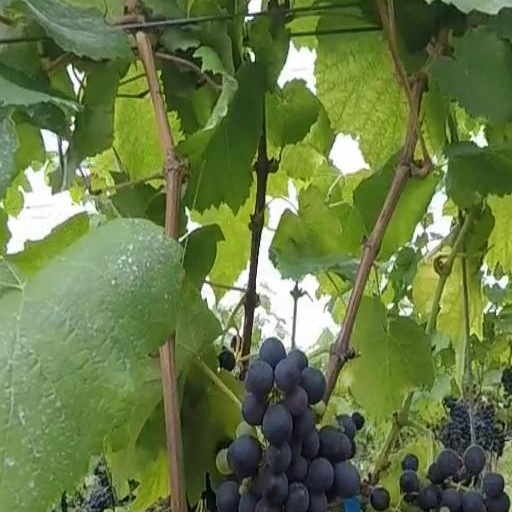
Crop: grape